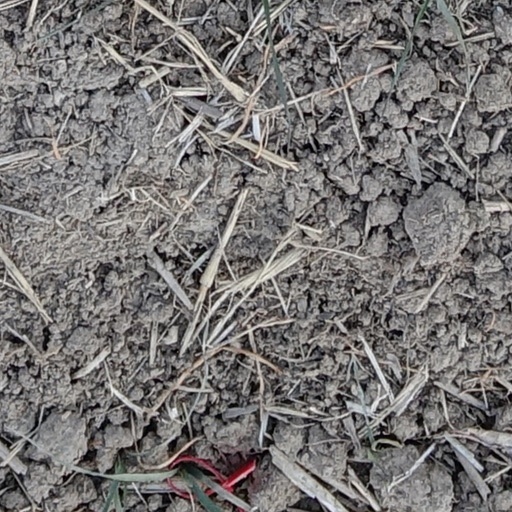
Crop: wheat